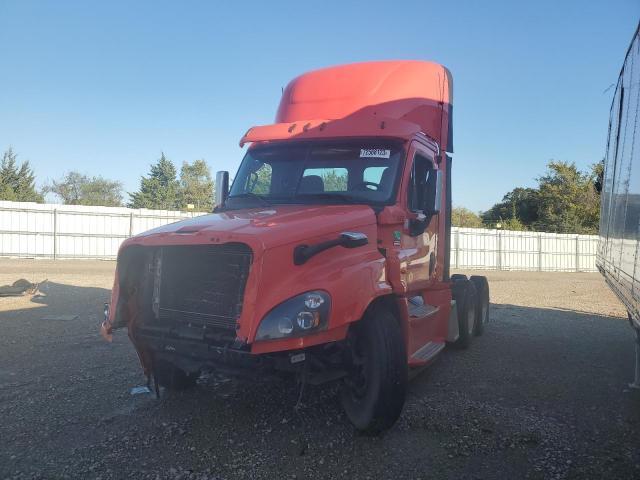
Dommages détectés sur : pare-choc avant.
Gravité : majeur